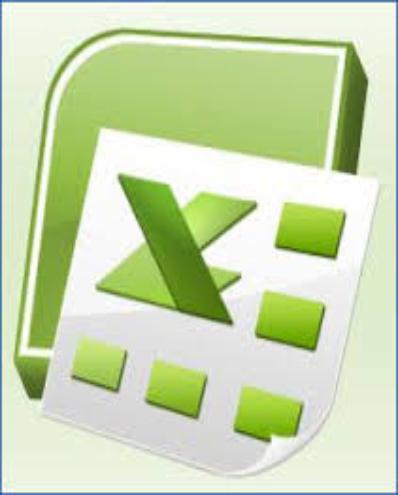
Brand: Excel
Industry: Others